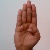
The image shows a hand gesture representing the letter 'B' in Indian Sign Language.